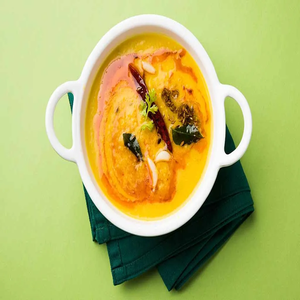
Dish: dal